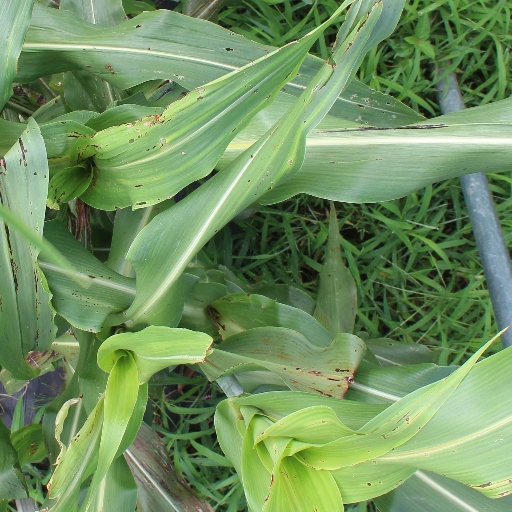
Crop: sorghum